The Transfiguration (film)

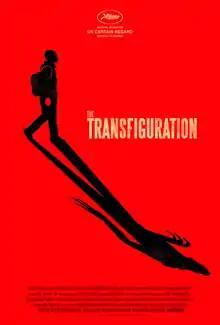
Film poster

The Transfiguration is a 2016 American horror drama film written and directed by Michael O'Shea. It was selected to be screened in the Un Certain Regard section at the 2016 Cannes Film Festival. The film was released in the United Kingdom on April 21, 2017.